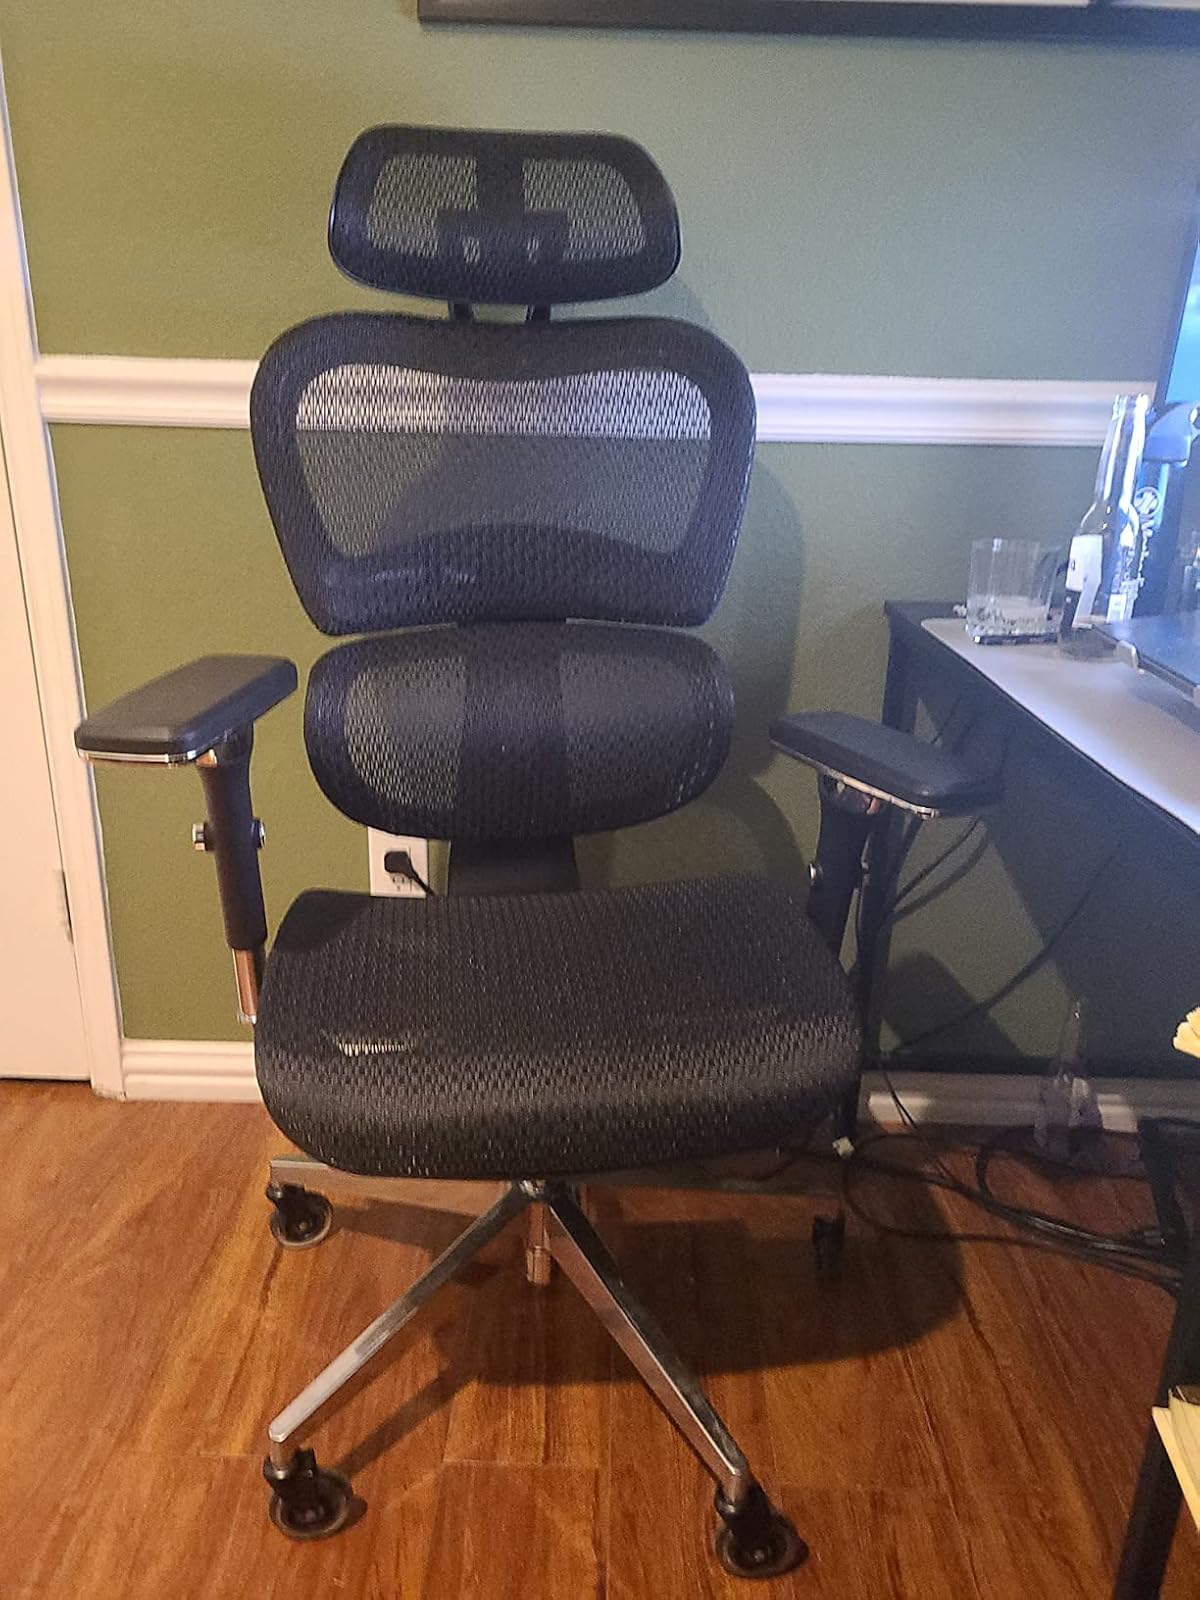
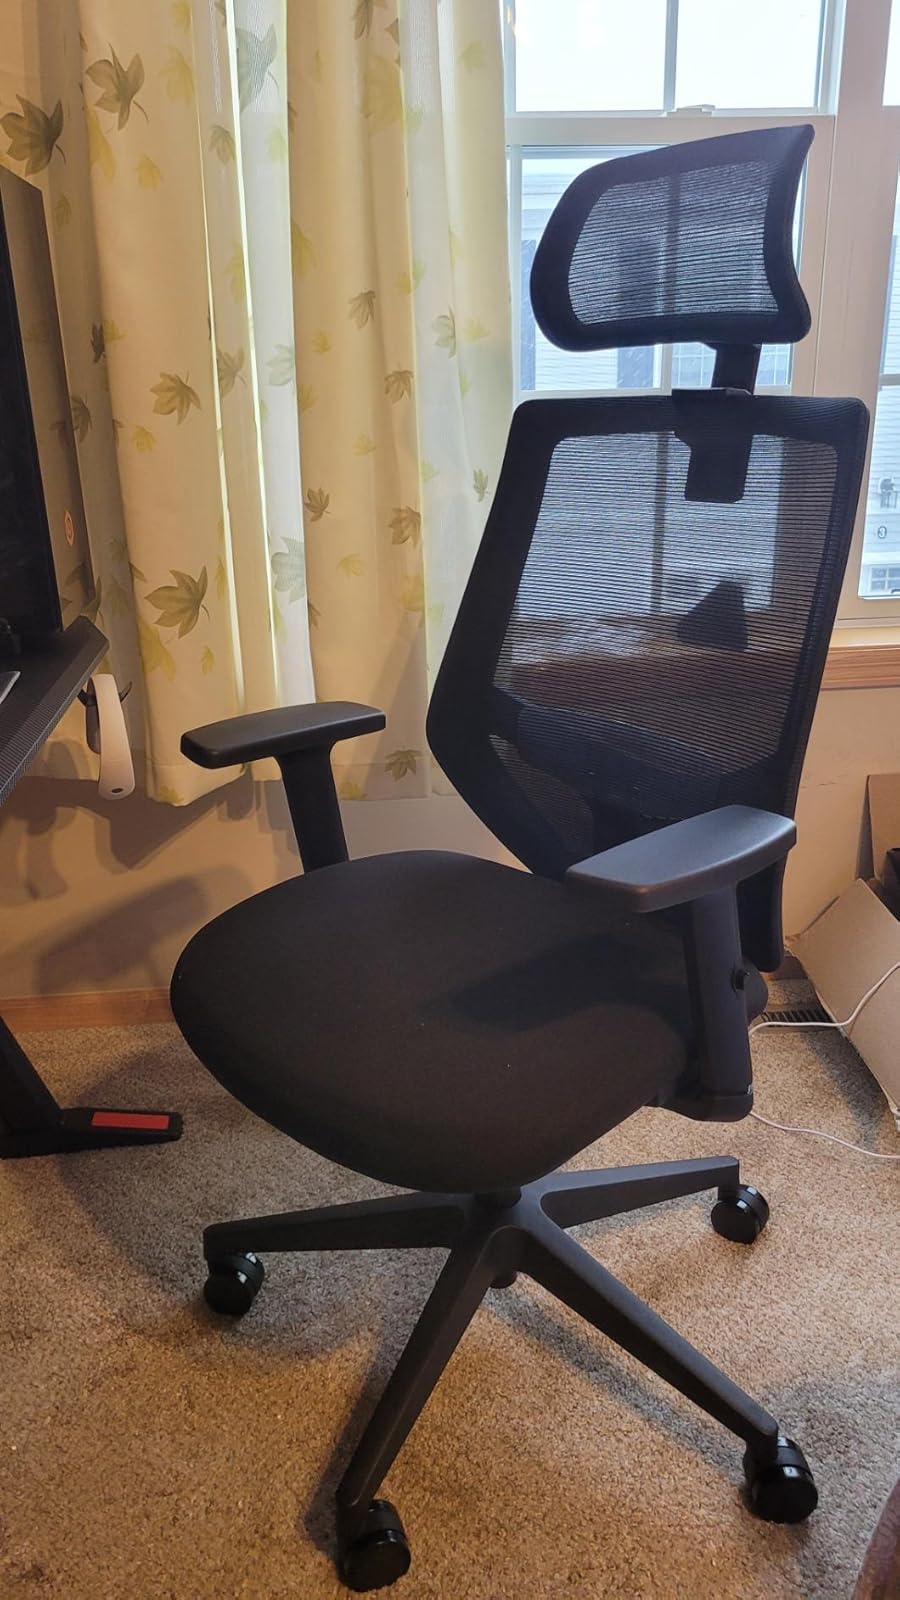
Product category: items_chair
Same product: no